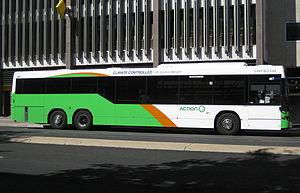
Le transport est le déplacement d'objets, de marchandises, ou d'individus d'un endroit à un autre. Les modes de transport incluent l'aviation, le chemin de fer, le transport routier, le transport maritime, le transport par câble, l'acheminement par pipeline et le transport spatial. Le mode dépend également du type de véhicule ou d'infrastructure utilisé. Les moyens de transport peuvent inclure les véhicules à propulsion humaine, l'automobile, la moto, le scooter, le bus, le métro, le tramway, le train, le camion, la marche à pied, l'ascenseur, l'hélicoptère, le bateau ou l'avion, etc. Le type de transport peut se caractériser par son appartenance au secteur public ou privé.